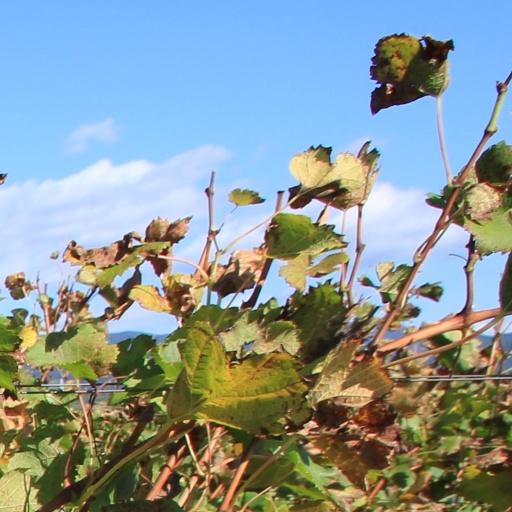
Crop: grape